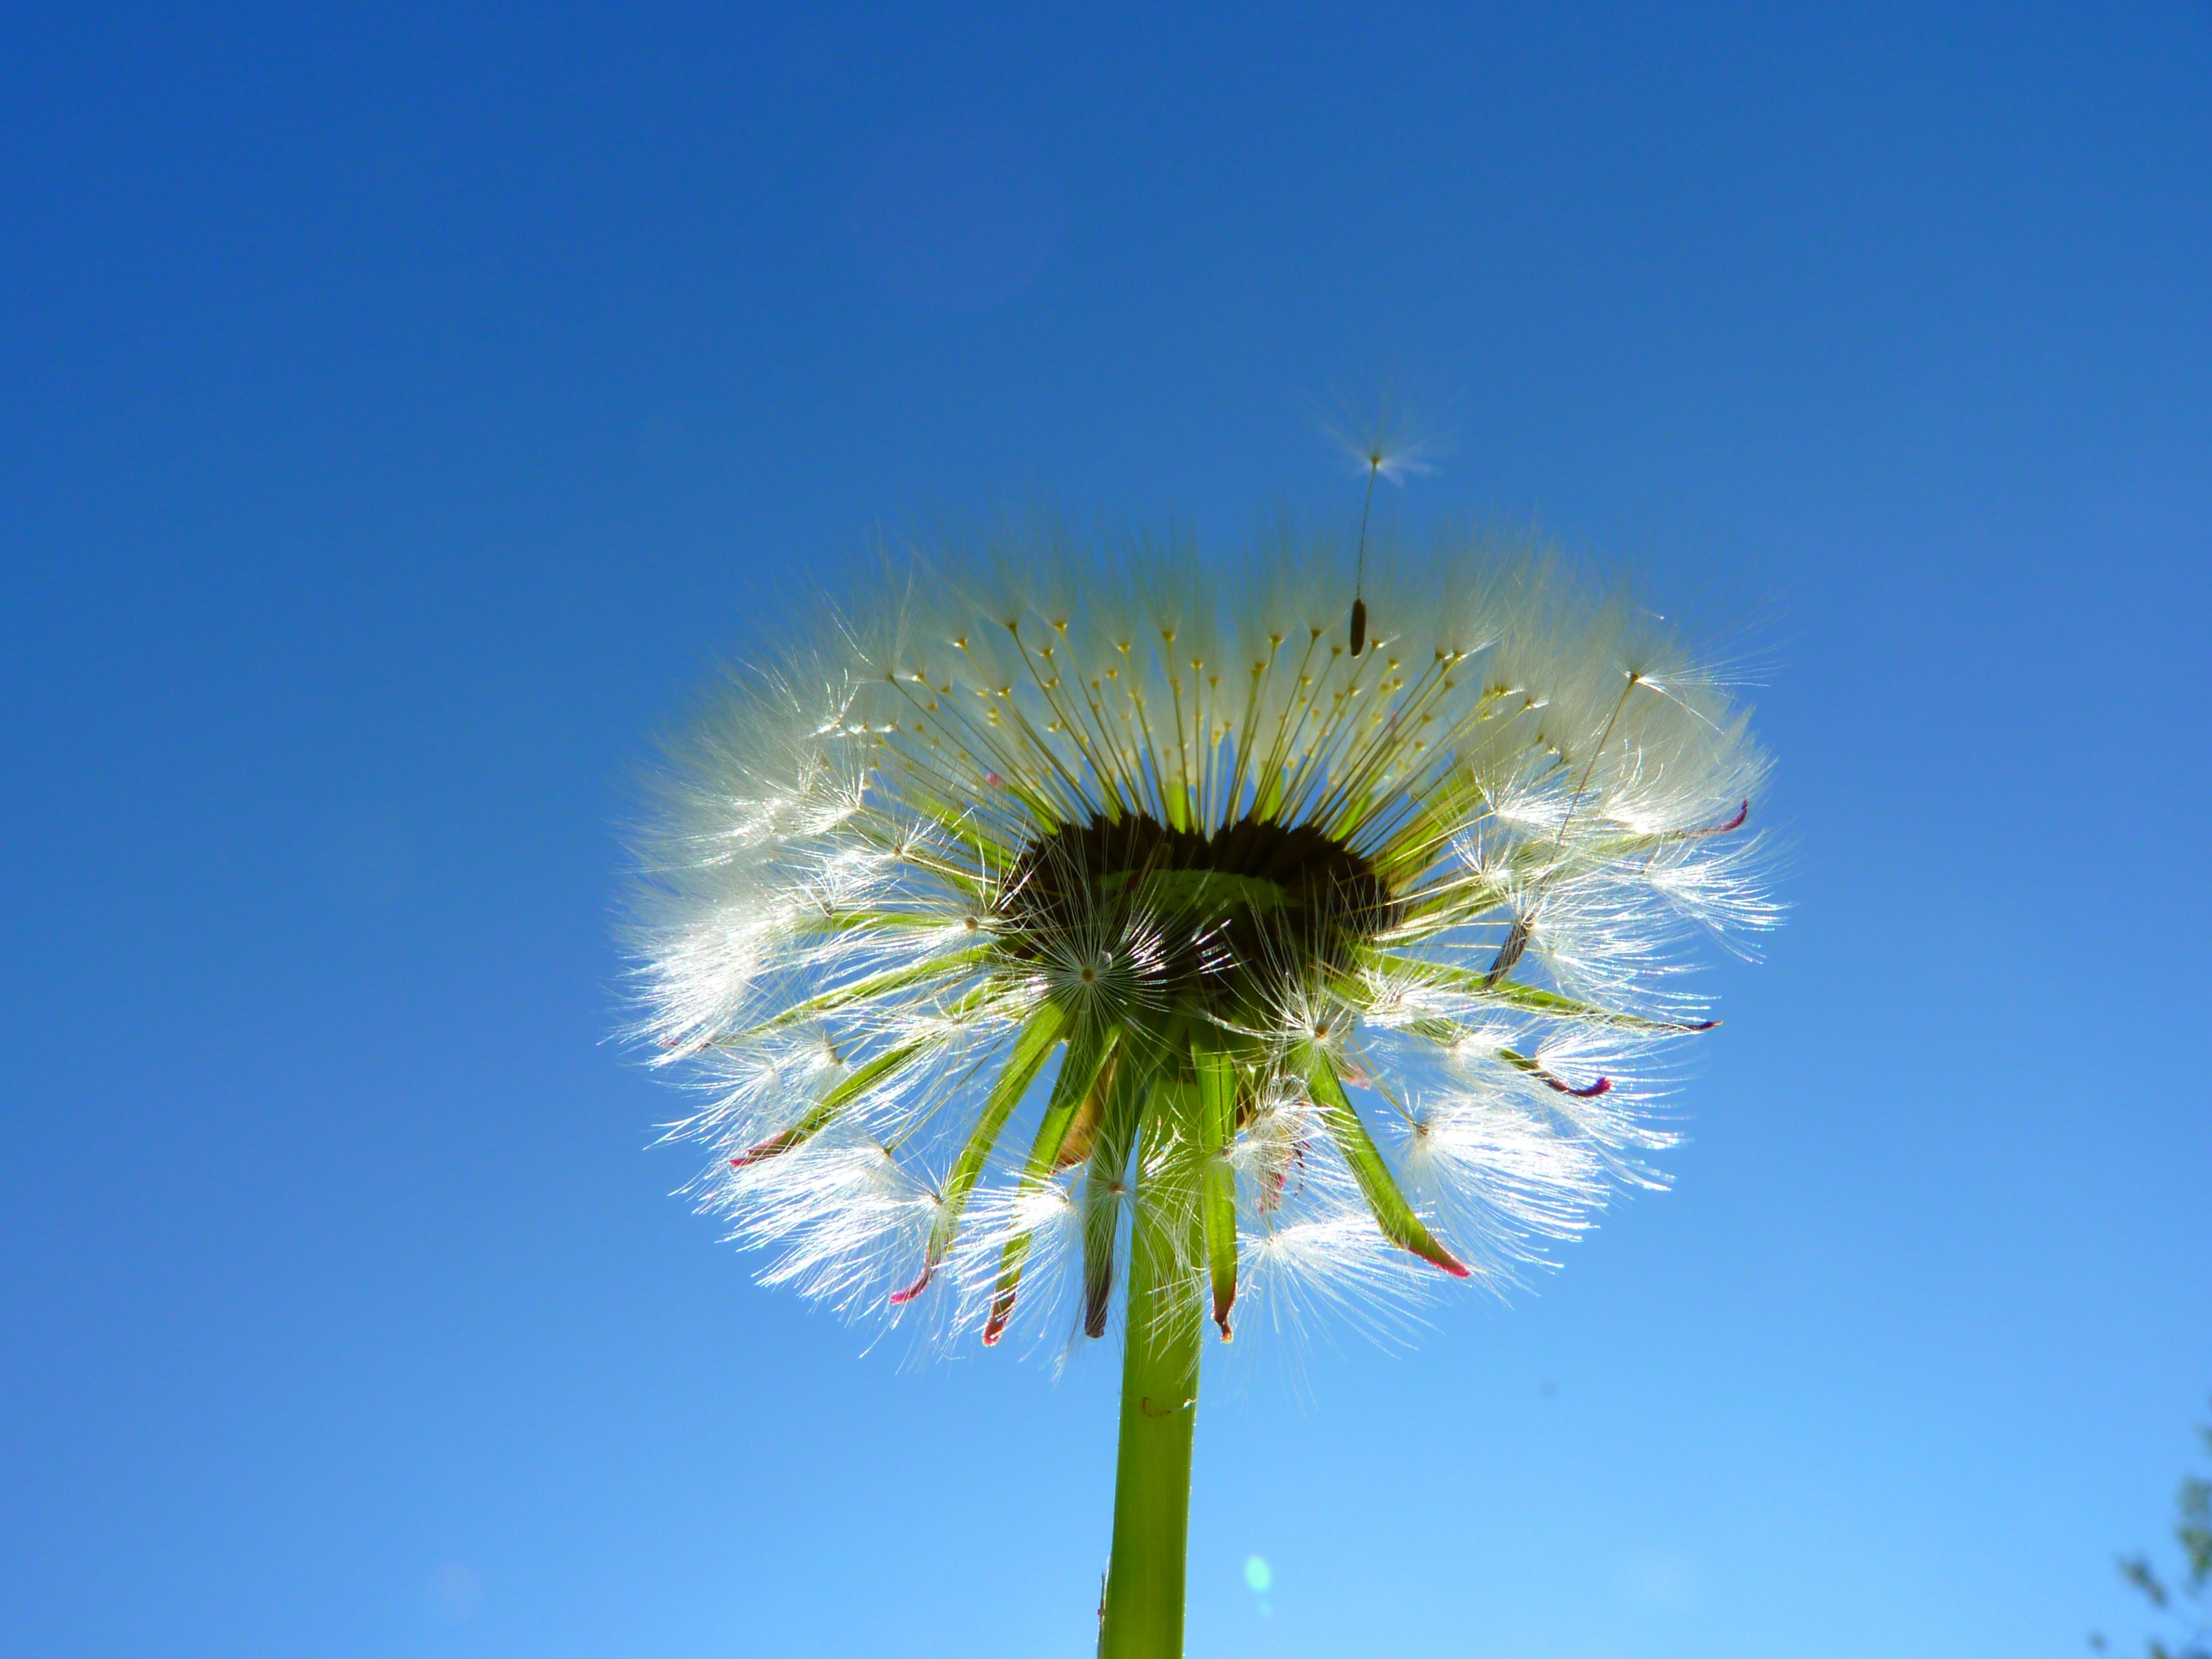
nature, plant, sky, field, meadow, dandelion, sunlight, flower, botany, blue, flora, close up, seeds, macro photography, flowering plant, daisy family, plant stem, land plant, arecales